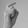
ASL letter: X